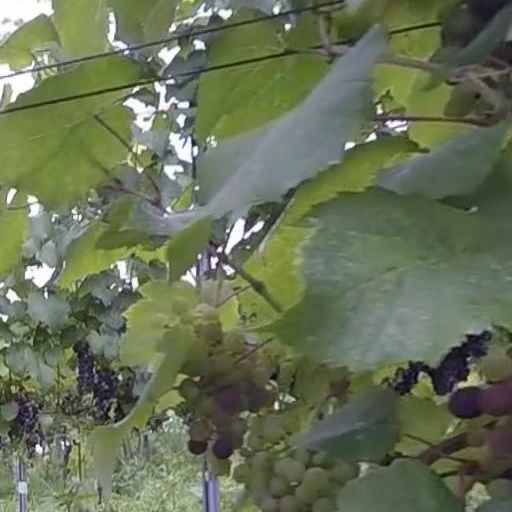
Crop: grape